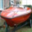
Label: ship